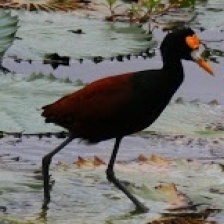
Species: NORTHERN JACANA
Scientific name: JACANA SPINOSA